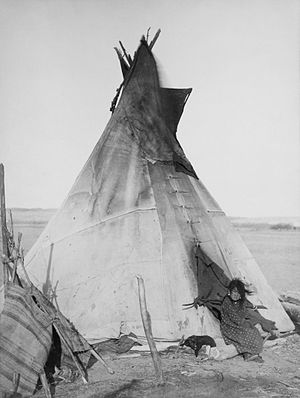
Telt
Indianer tipi.
Et telt er en bolig bestående af et skelet af en eller flere teltstænger eller grene. Skelettet er overtrukket med klæde eller skind, en såkaldt teltdug, som fæstnes til underlaget med pløkker og eventuelt barduner for stabilitet, eller bindes fast i de nærmeste træer eller andre faste genstande.